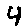
Label: 4